TV Champion (video game)

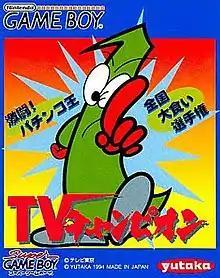
Cover art

is a Game Boy game based on the game show of the same name, broadcast on TV Tokyo. It includes support for the Super Game Boy, and was released only in Japan.